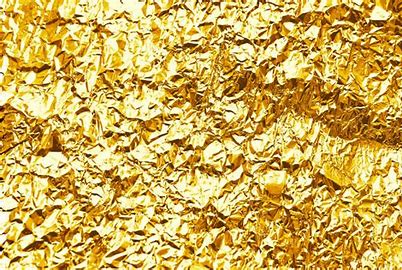
Label: metal